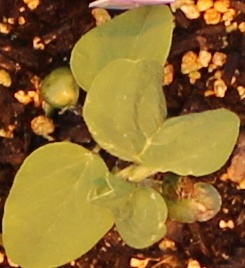
Label: Soybean